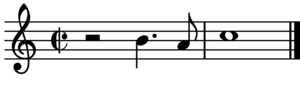
La notation musicale est la transcription sur un support d'une œuvre musicale afin de la conserver, de la diffuser et de l'interpréter ultérieurement.